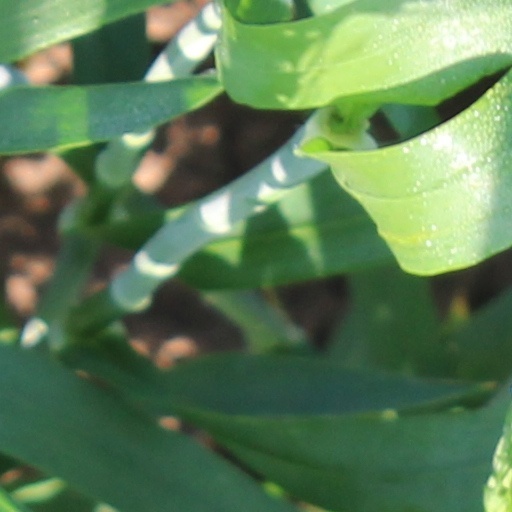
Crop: wheat